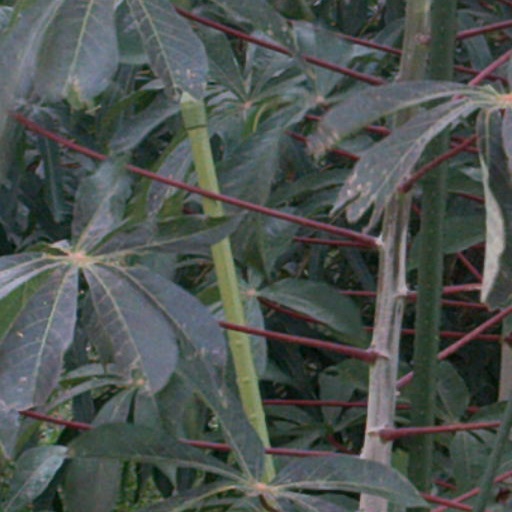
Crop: cassava